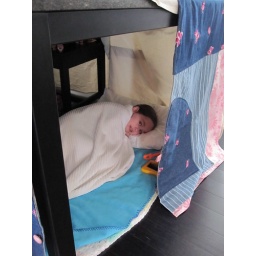
The first house under the dinning room table